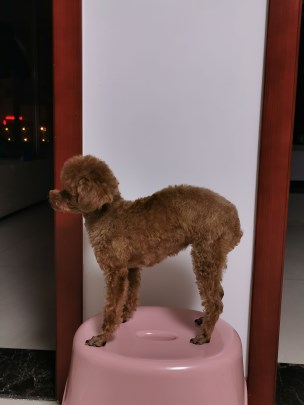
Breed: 7449-n000128-teddy